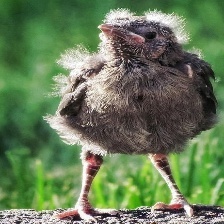
Species: BREWERS BLACKBIRD
Scientific name: EUPHAGUS CYANOCEPHALUS